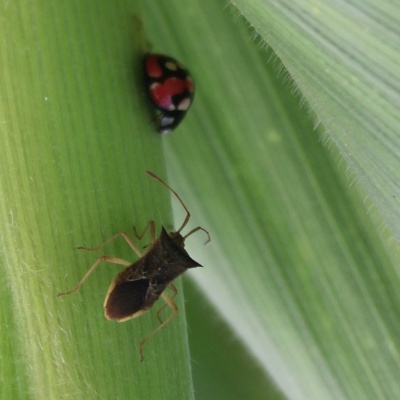
Crop: Maize
Condition: leaf beetle